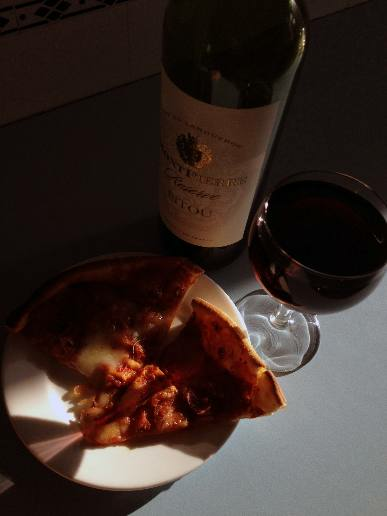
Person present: No